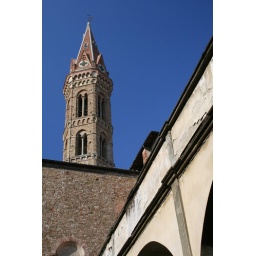
A church bell tower in Florence, Italy.